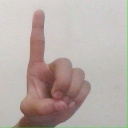
अक्षर: ड